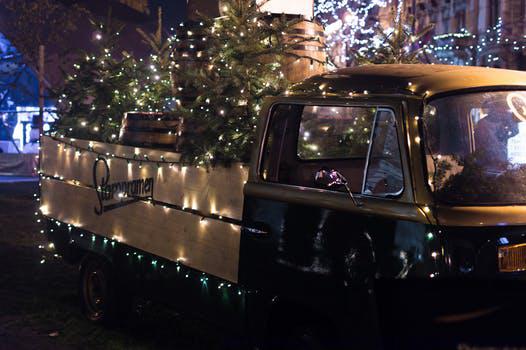
Label: Watermark